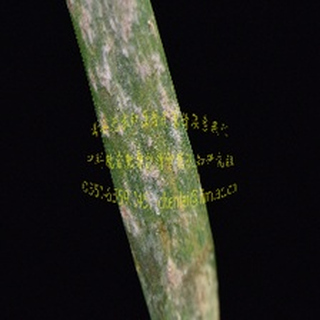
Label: wheat_mildew